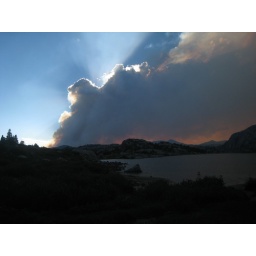
Contrast between clear skies and smoke from large forest fire over Island Lake in the Wind River Range, WY.